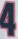
Number: 4